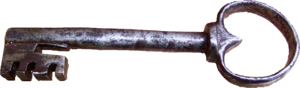
Clé d'une ancienne serrure à garnitures Polski: Klucz od starego zamka